SS Osterley

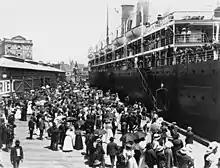
People on a quayside bidding farewell to passengers aboard "Osterley", about 1910

The Osterley's maiden voyage was not everything the owners would have desired. On arrival at Fremantle 10 September 1909, a summary report of the voyage to date was provided: "Running over 30 hours behind time, the R.M.S. Osterley, the third of the new Orient liners, arrived on her maiden visit to Fremantle yesterday afternoon. The Osterley, which is built on similar lines to the Otway and Orsova, which have already visited Fremantle, is having a somewhat remarkable first voyage. Between London and Plymouth trouble with the cylinders necessitated a longer stay than usual at Plymouth. The time lost at Plymouth was, however, made up before Marseilles was reached, and a good run to Naples landed the Osterley at the Italian port well ahead of the mails. Entering Port Said the bottom of the first intermediate cylinder of the port engine was blown out. Being a quadruple-engined steamer, it was decided at Port Said to cut out and work the Osterley as a triple-expansion-engined vessel. The delay at Port Said was caused by this work. It is just possible that this time might have been made up between Suez and Colombo if no other mishap had occurred, but, leaving Suez on August 21, still working triple-expansion on the port engine, the Osterley had not been long in the Gulf of Suez before the engineers had trouble with an over-heated high-pressure piston rod. It had to be taken out, and the spare rod in the disabled cylinder fitted in its place. This was rather arduous work in the Red Sea, but the two squads of seven engineers, each working shifts of six hours, had the work done in 30 hours. When she left Suez the Osterley was steaming 15 knots, but, during the repairs in the Red Sea her speed was reduced to 10 knots, meaning that in the 30 hours required she lost 150 miles. The Osterley worked with the starboard engines from the time the piston bent, and did 15 knots regularly after the repairs had been effected. The bent piston was landed at Colombo to be straightened. The Osterley, like her sister ships, will be fitted with wireless telegraphy, but the Orient Company are waiting until the land stations have been erected before installing the system on their vessels. She is in charge of Capt. Jenks, late of the R.M.S. Oroya."